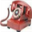
Label: telephone